Ron Onions

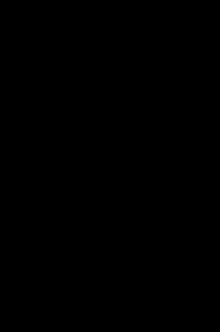
Viewing Apollo 11 take-off, July 1969

Ronald Edward Derek Onions OBE (27 August 1929—27 May 2012) was an English broadcast journalist who in the 1970s pioneered a new style of radio news on the emerging local independent stations in Britain. Inspired by US radio stations heard while he was working in New York, Onions established significant change in news presentation with regular hourly bulletins which were brisk, vivid and immediate. His populist, almost tabloid, presentation was in contrast to the cautious, traditional and less frequent bulletins of the national broadcaster. The style quickly became established throughout the United Kingdom.